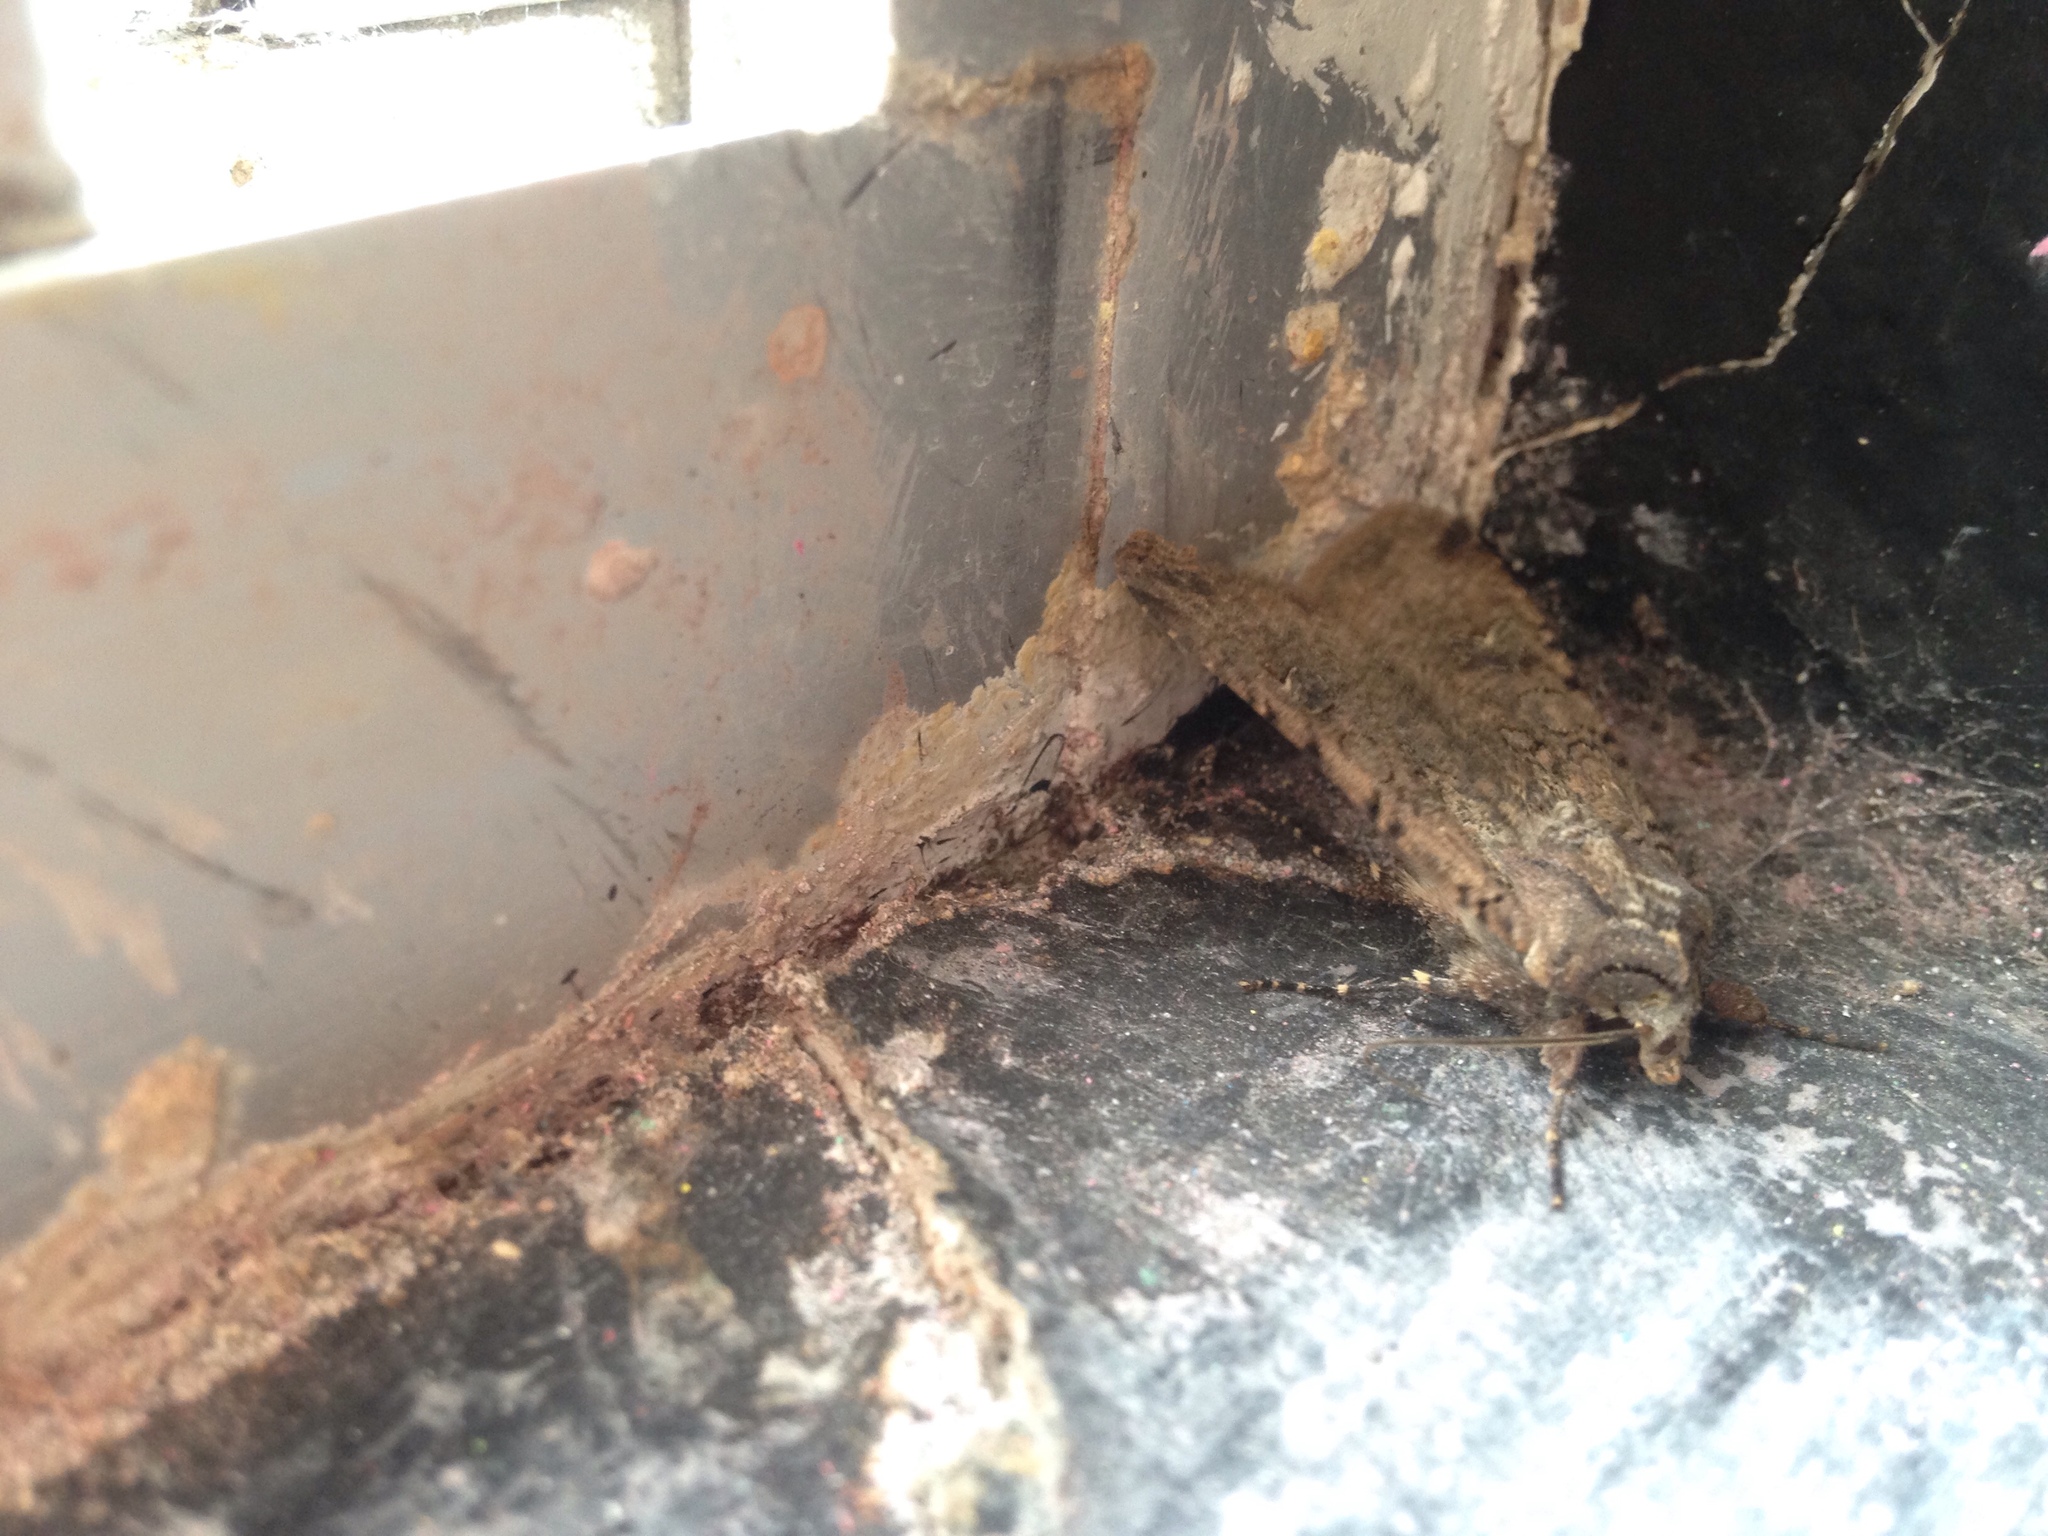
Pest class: cutworms